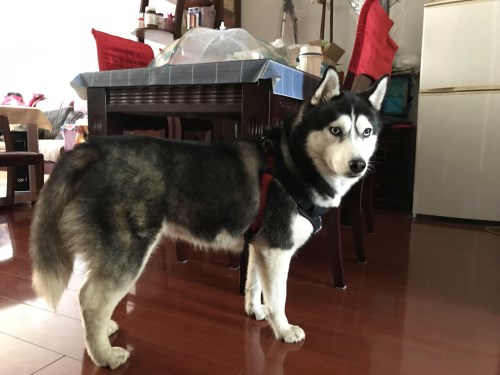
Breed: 1160-n000003-Siberian_husky